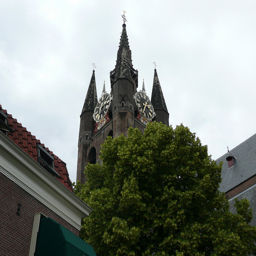
A tall clock tower with clocks on each of it's sides.
A view of a very elaborate clock tower from the ground.
This cathedral has several clocks on its tower
A large ornate tower has two clocks on it.
Cathedral spires showing above tree and buildings in foreground